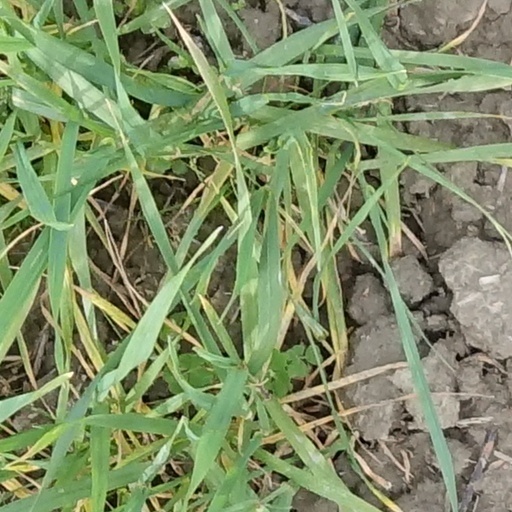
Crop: wheat